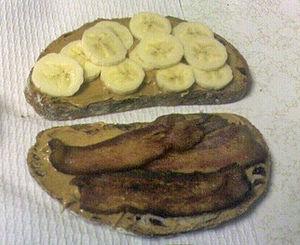
Cette page présente différents sandwichs et tartines existant à travers le monde.